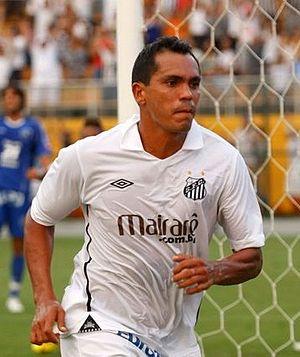
Giovanni Silva de Oliveira, surnommé Giovanni, est un footballeur brésilien né le 4 février 1972 à Abaetetuba.